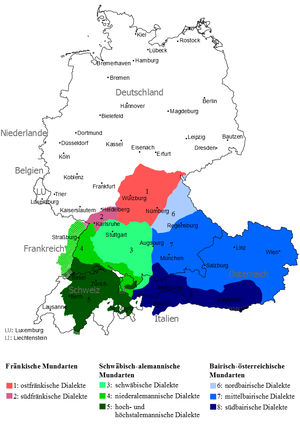
L'allemand supérieur est, en linguistique, un ensemble de dialectes germaniques qui sont parlés principalement dans le Sud de l'Allemagne, en Autriche, en Suisse, en France et dans le Nord de l'Italie. Avec le moyen-allemand il forme le groupe haut-allemand.
Le haut allemand est, en linguistique, un groupe de dialectes germaniques. Il se distingue du groupe bas-allemand par le phénomène de la seconde mutation consonantique et en est séparé par la ligne de Benrath. Le nombre total de locuteurs dans sa zone traditionnelle, de Düsseldorf en Allemagne à Bad Radkersburg en Autriche est d'environ 60 millions. Il comprend les dialectes du moyen allemand, où la seconde mutation consonantique est incomplète, et les dialectes de l'allemand supérieur, où cette mutation est complète.
Les Walser sont de manière générique un peuple paysan burgonde germanophone qui, au cours du Moyen Âge, a colonisé des contrées montagnardes alpines nouvelles sous contrat avec les princes seigneurs ou s'est établi dans les tenures ou consortages en partie abandonnés des différentes contrées ou hautes vallées alpines qui appartiendront plus tard à la Suisse, l'Italie, le Liechtenstein, l'Autriche et la France.
Le bavarois, également appelé austro-bavarois, est un groupe de dialectes allemands. Il forme avec l'alémanique le groupe de l'allemand supérieur. Malgré son nom, plus de la moitié des locuteurs se trouve en dehors de la Bavière : il est également parlé dans toute l'Autriche à l'exception du Vorarlberg, dans la commune suisse de Samnaun ainsi que dans le Tyrol du Sud et dans quelques îlots en Carnie.
Les chroniqueurs francs désignaient par Bavarii les Bavarois, un peuple germanique qui s'était établi à la fin des Grandes invasions sur un territoire recouvrant, outre la Bavière historique, la plus grande partie de l'Autriche et du Tyrol méridional.
Le souabe est un dialecte germanique de type allemand supérieur alémanique, parlé dans le sud de l'Allemagne en pays souabe, c'est-à-dire principalement dans la partie du Land de Bade-Wurtemberg qui se trouve au-delà de la Forêt-Noire, ainsi que dans la région souabe de la Bavière.